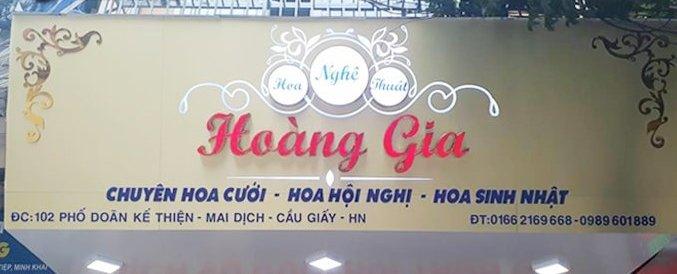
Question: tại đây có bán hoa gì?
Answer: tại đây có bán hoa cưới - hoa hội nghị - hoa sinh nhật